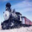
Label: train